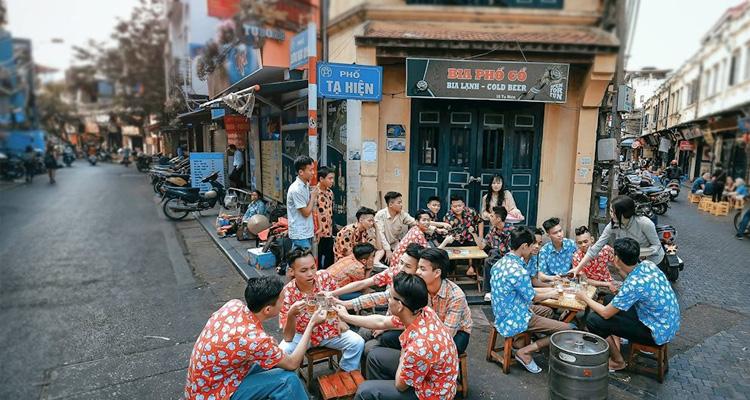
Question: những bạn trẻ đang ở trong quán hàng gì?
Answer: đang trong một quán bia